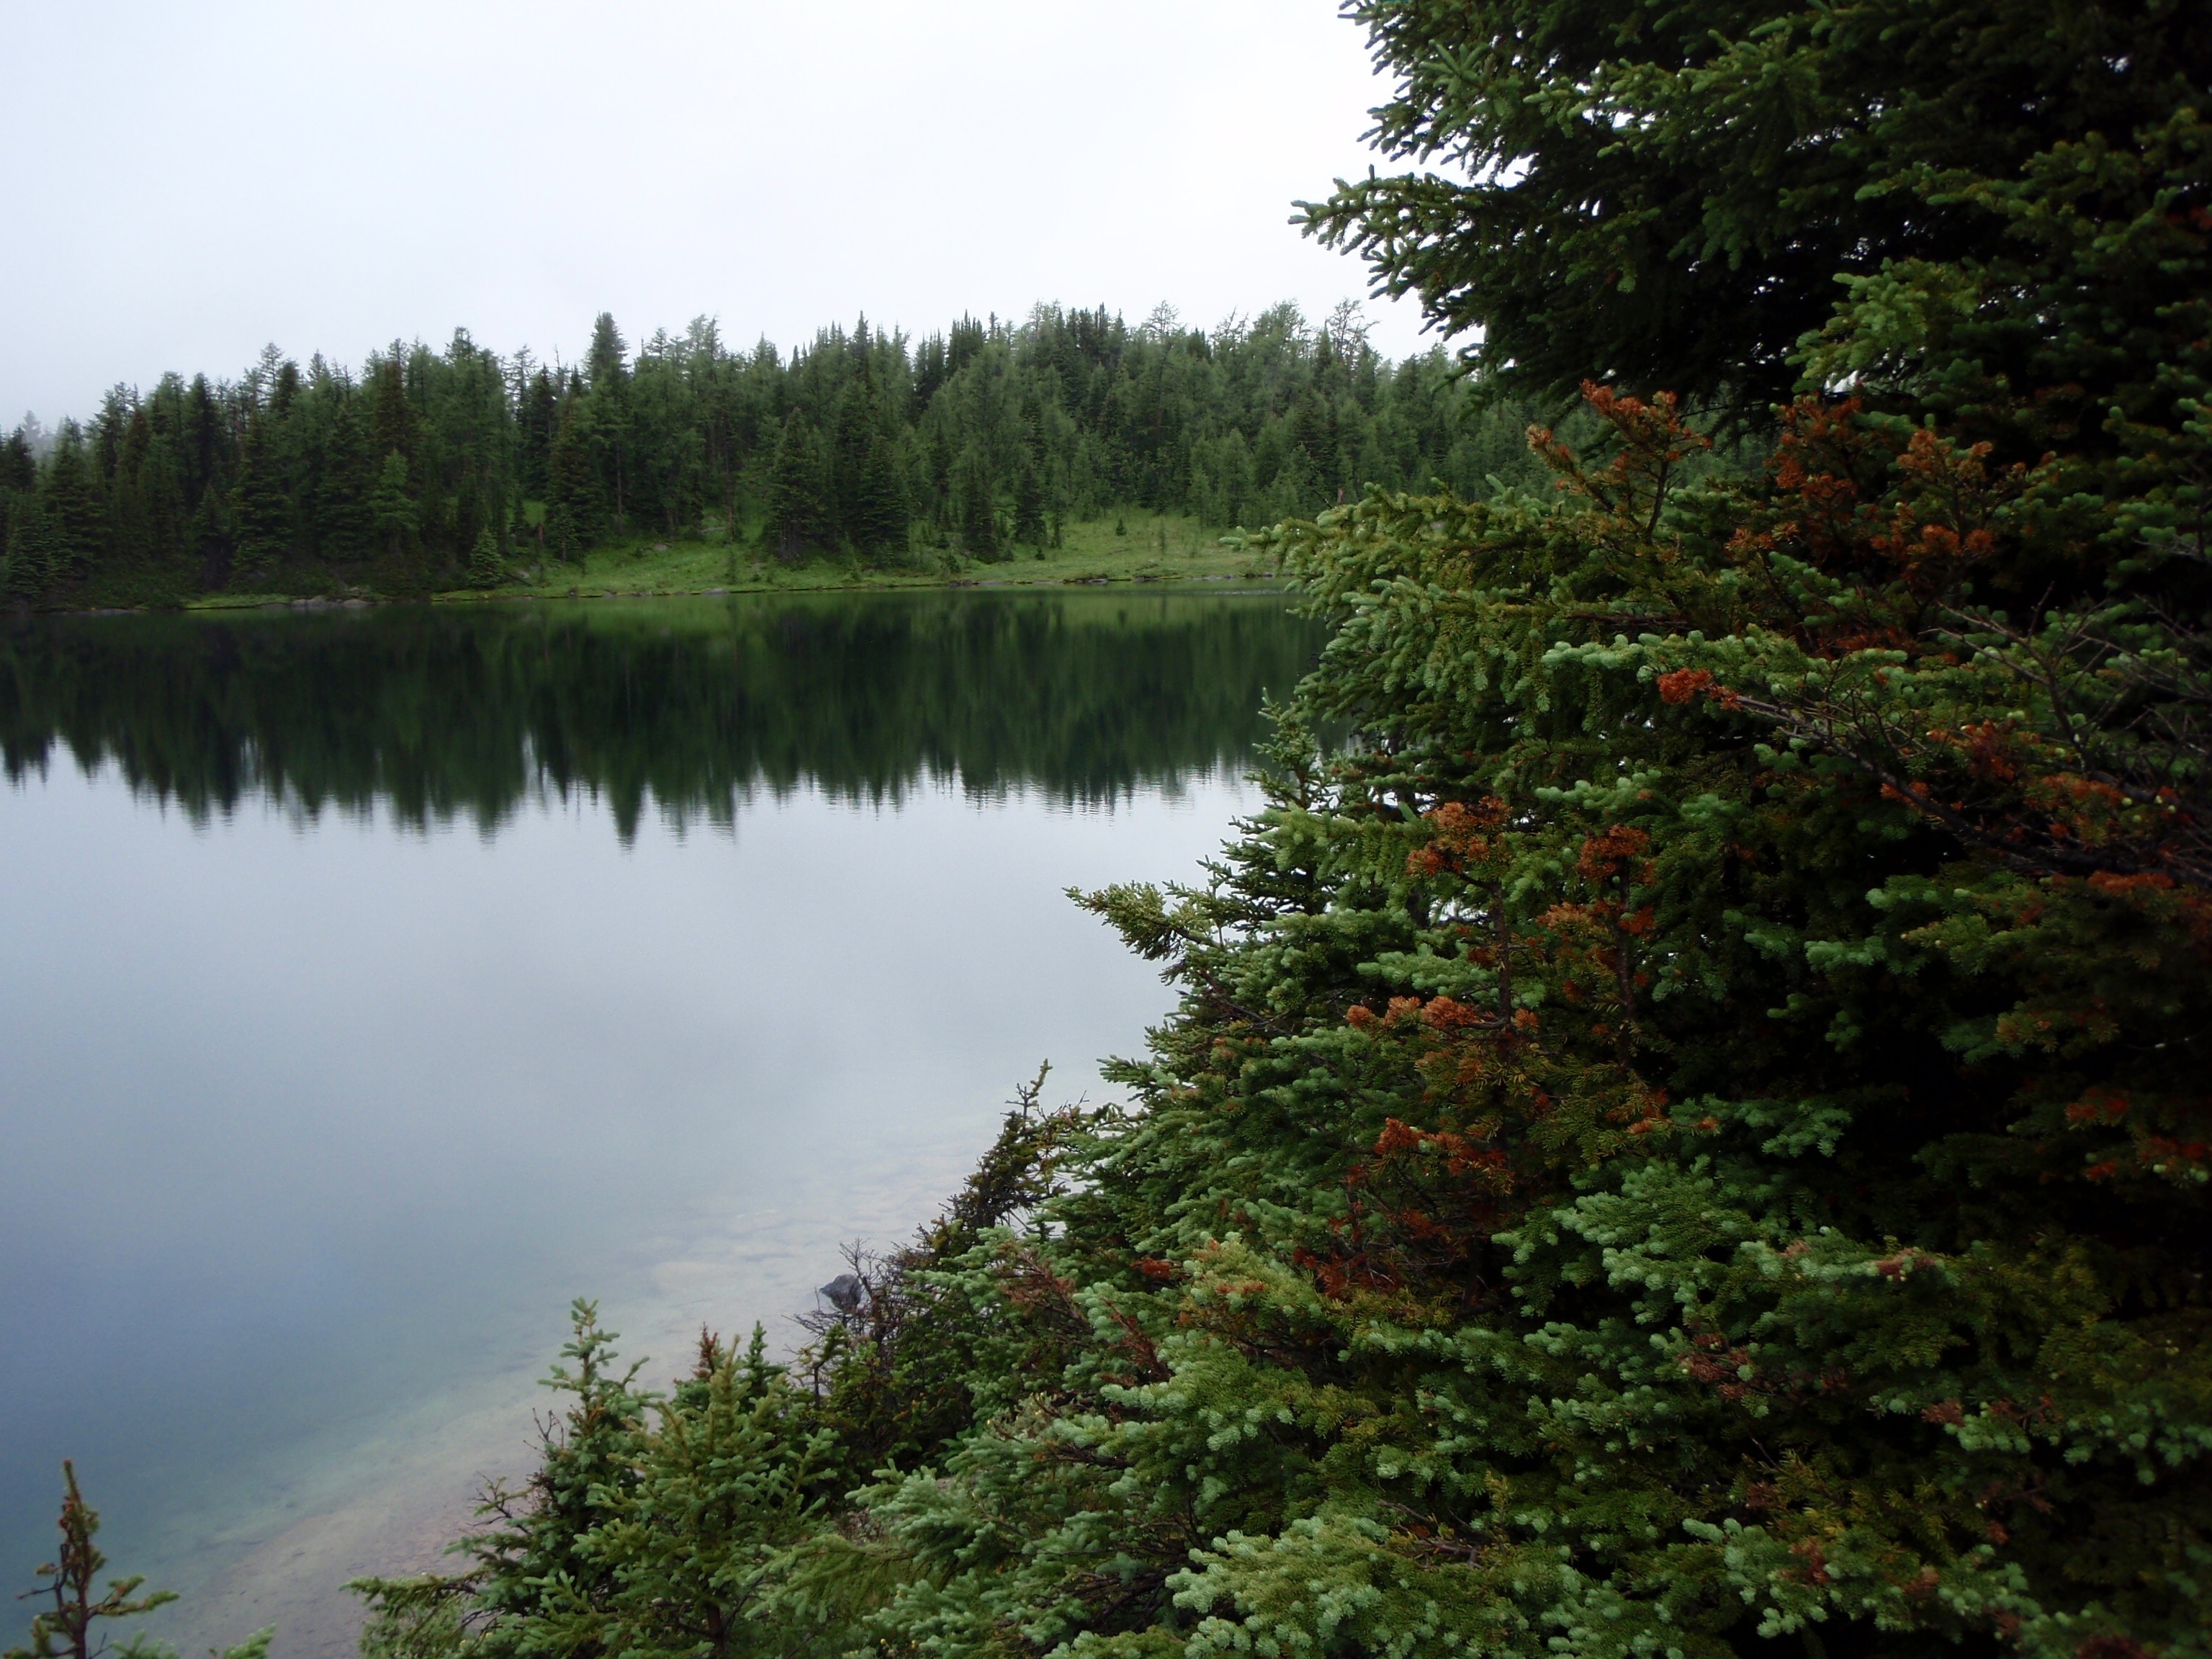
tree, forest, wilderness, lake, river, pond, reflection, reservoir, body of water, vegetation, habitat, loch, ecosystem, nature reserve, natural environment